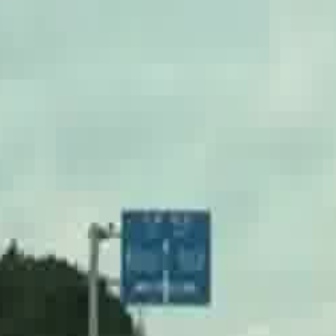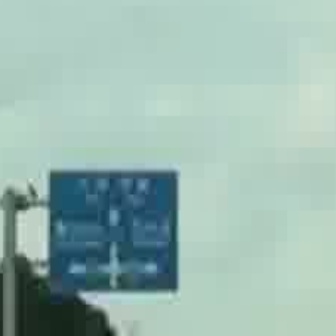
  Please identify the target specified by the bounding box [116,208,210,301] in the first image and locate it in the second image. Return the coordinates in [x_min,y_min,x_max,y_max] format.
Answer: [47,164,173,290]